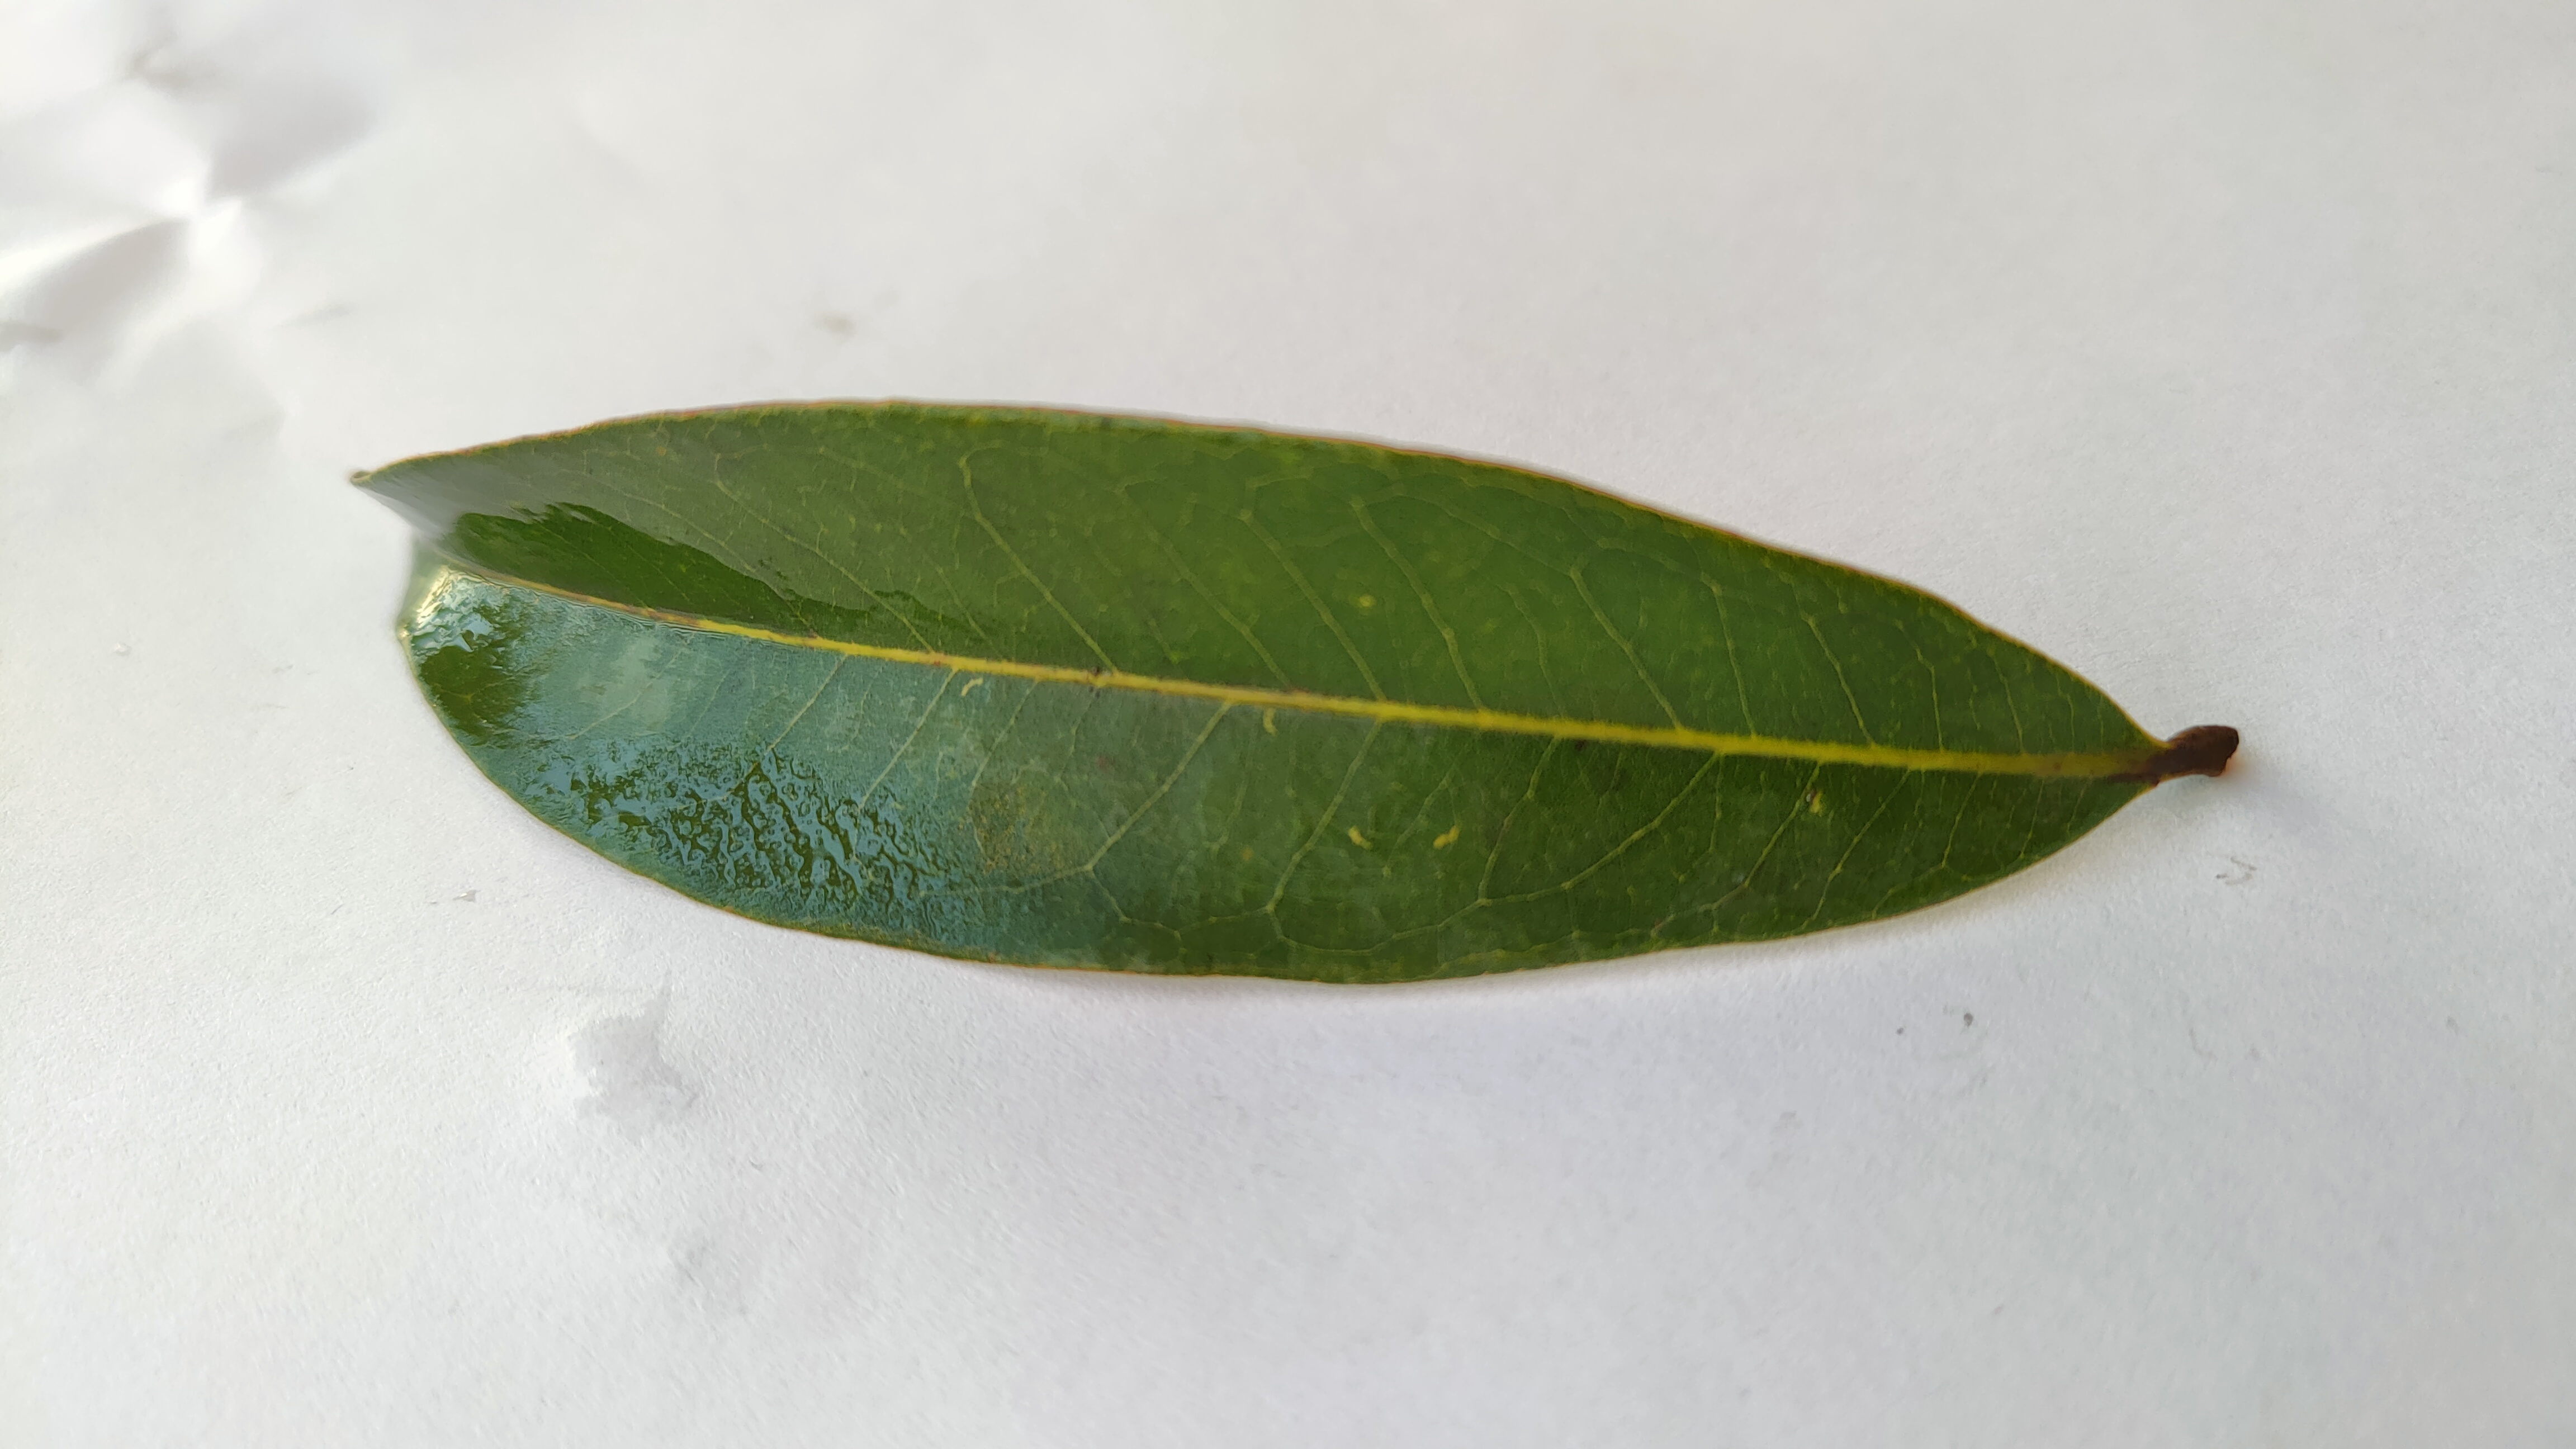
Leaf variety: Lychee